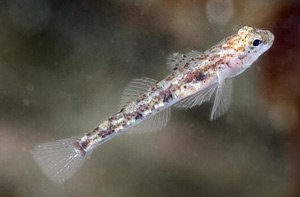
Spættet kutling
Spættet kutling er en lille fisk i kutlingefamilien, en familie der er kendetegnet ved at have sammenvoksede bugfinner, der danner en sugeskål.